Olona mills

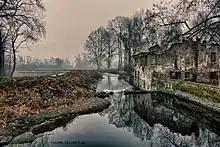
The remains of the Cornaggia mill in Legnano, which are located downstream from the Visconti Castle

Between the springs and Nerviano, the course of the river was once dotted with mills. Since the Middle Ages, milling activity thrived. Such was the number of mills that by the 15th century this activity was a significant economic source for the entire area. Ownership of the mills enabled the authorities to retain control over the surrounding territories. The latter, in fact, was linked to the supply of grain, by the millers of the Alto Milanese, to the city of Milan. Noble families of the time therefore tended to centralize mill properties in order to retain discretionary power over their use, especially in times of famine. This importance was such even in later centuries, and for this reason the Sforza and Visconti Seigniories placed a number of fortifications to garrison the most important groupings of mills on the Olona, taking advantage of existing forts and castles. The stretch of the river where most of the mills were located was between Legnano and Pogliano.